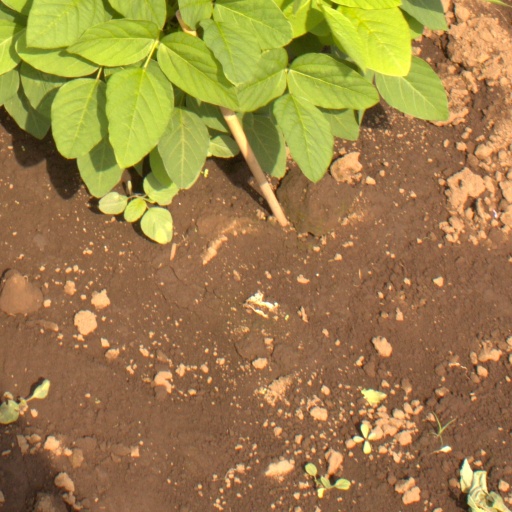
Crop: soybean